Jōgashima Lighthouse

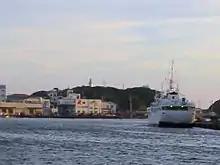
The lighthouse on top of Jōgashima (seen here at the center of the photograph, from Misaki harbour).

The Jōgashima Lighthouse was completed on September 8, 1870, after the Meiji Restoration, and was originally built of brick. The original structure was destroyed during the Great Kantō earthquake on September 1, 1923, and was replaced with the current reinforced-concrete round structure on August 1, 1925. In 1928, its light source was changed from acetylene to electric, greatly increasing its visibility. The lighthouse has been unmanned since 1991. It is currently maintained by the Japan Coast Guard.